Corbières, Gruyère

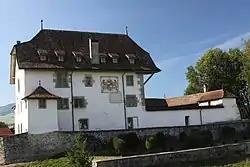
Baillival (Bailiff's) Castle

Baillival Castle is listed as a Swiss heritage site of national significance. The entire Corbières area is part of the Inventory of Swiss Heritage Sites.